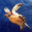
Label: turtle